Franklin First United Methodist Church

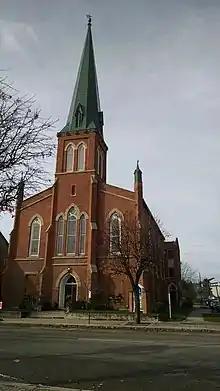
The Franklin First United Methodist Church as seen facing westward from Main Street.

The Franklin First United Methodist Church is a historic church in downtown Franklin, Ohio, USA. A Methodist affiliated church since its founding, it is the oldest church in the city and one of the oldest churches in Warren County. The church is a member congregation of the United Methodist Church.